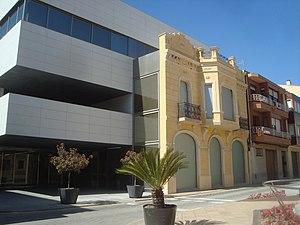
Vue urbaine de la Pobla de Mafumet (Tarragone).